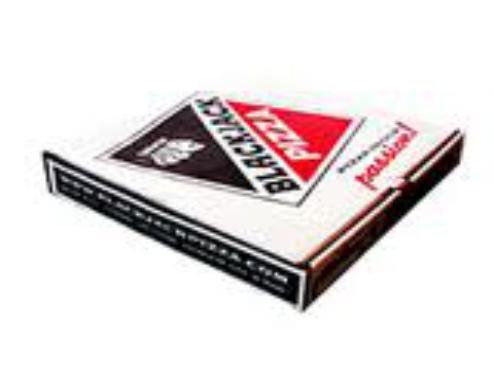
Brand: Blackjack Pizza
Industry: Food